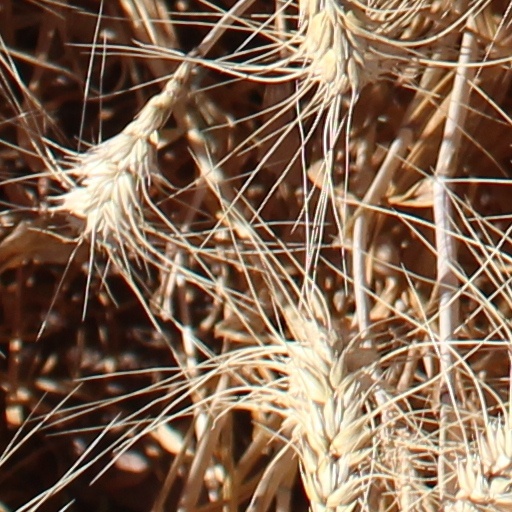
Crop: wheat